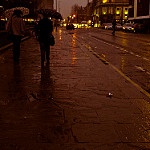
Label: street